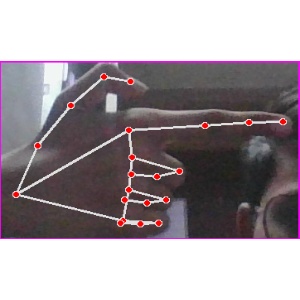
अक्षर: ब